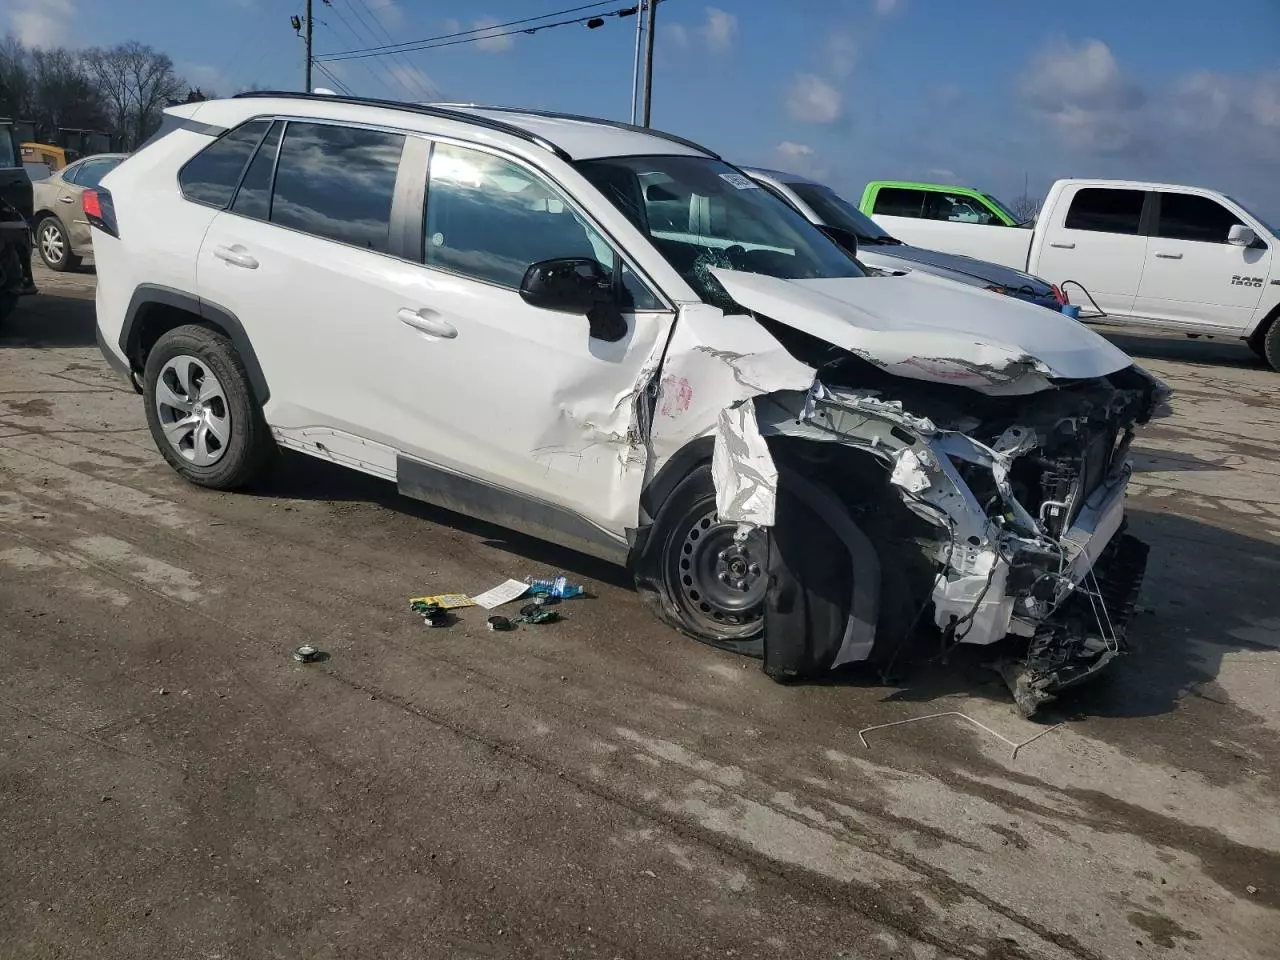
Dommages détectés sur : plaque d'immatriculation avant, pare-choc avant, feu avant droit, capot, aile avant droite, porte avant droite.
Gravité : majeur